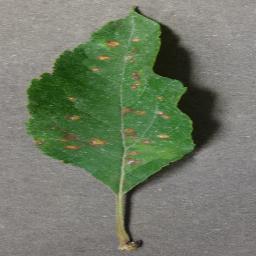
Label: Apple___Cedar_apple_rust